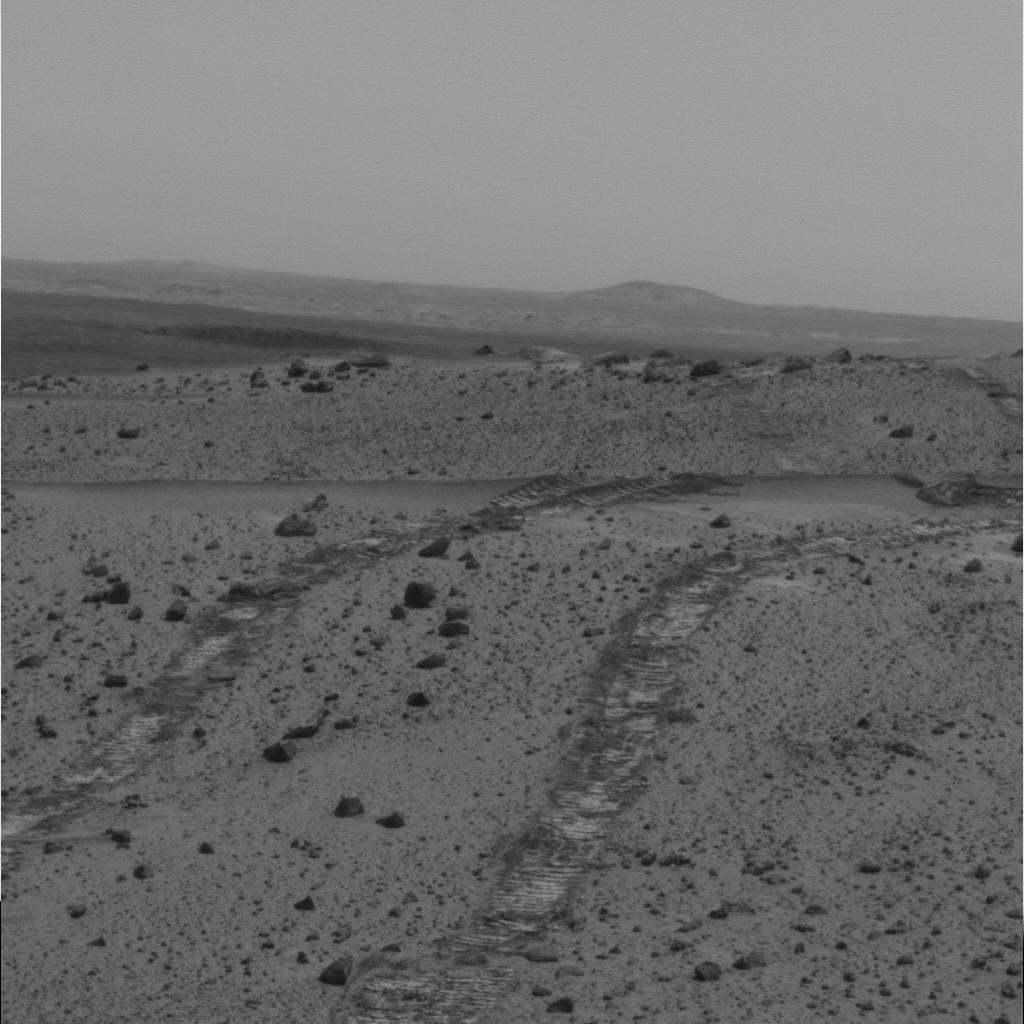
Surface features visible: Rover Tracks, Float Rocks, Clasts, Bright Soil, Soil, Distant Vista, Sky